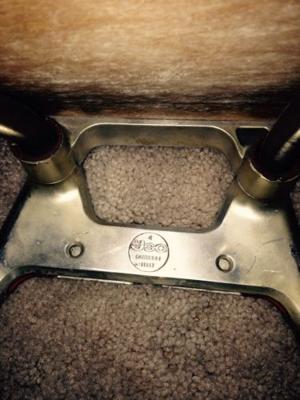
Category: chair